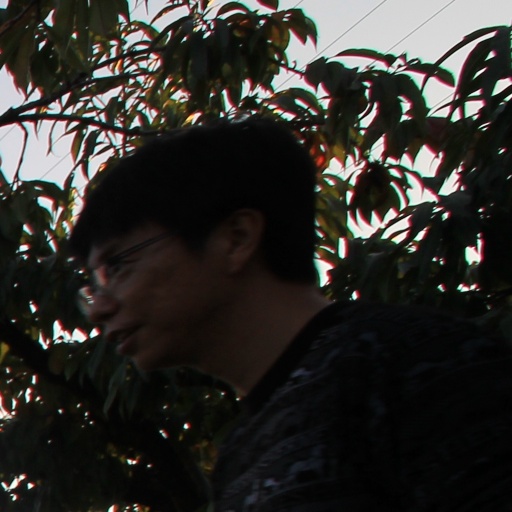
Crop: grape